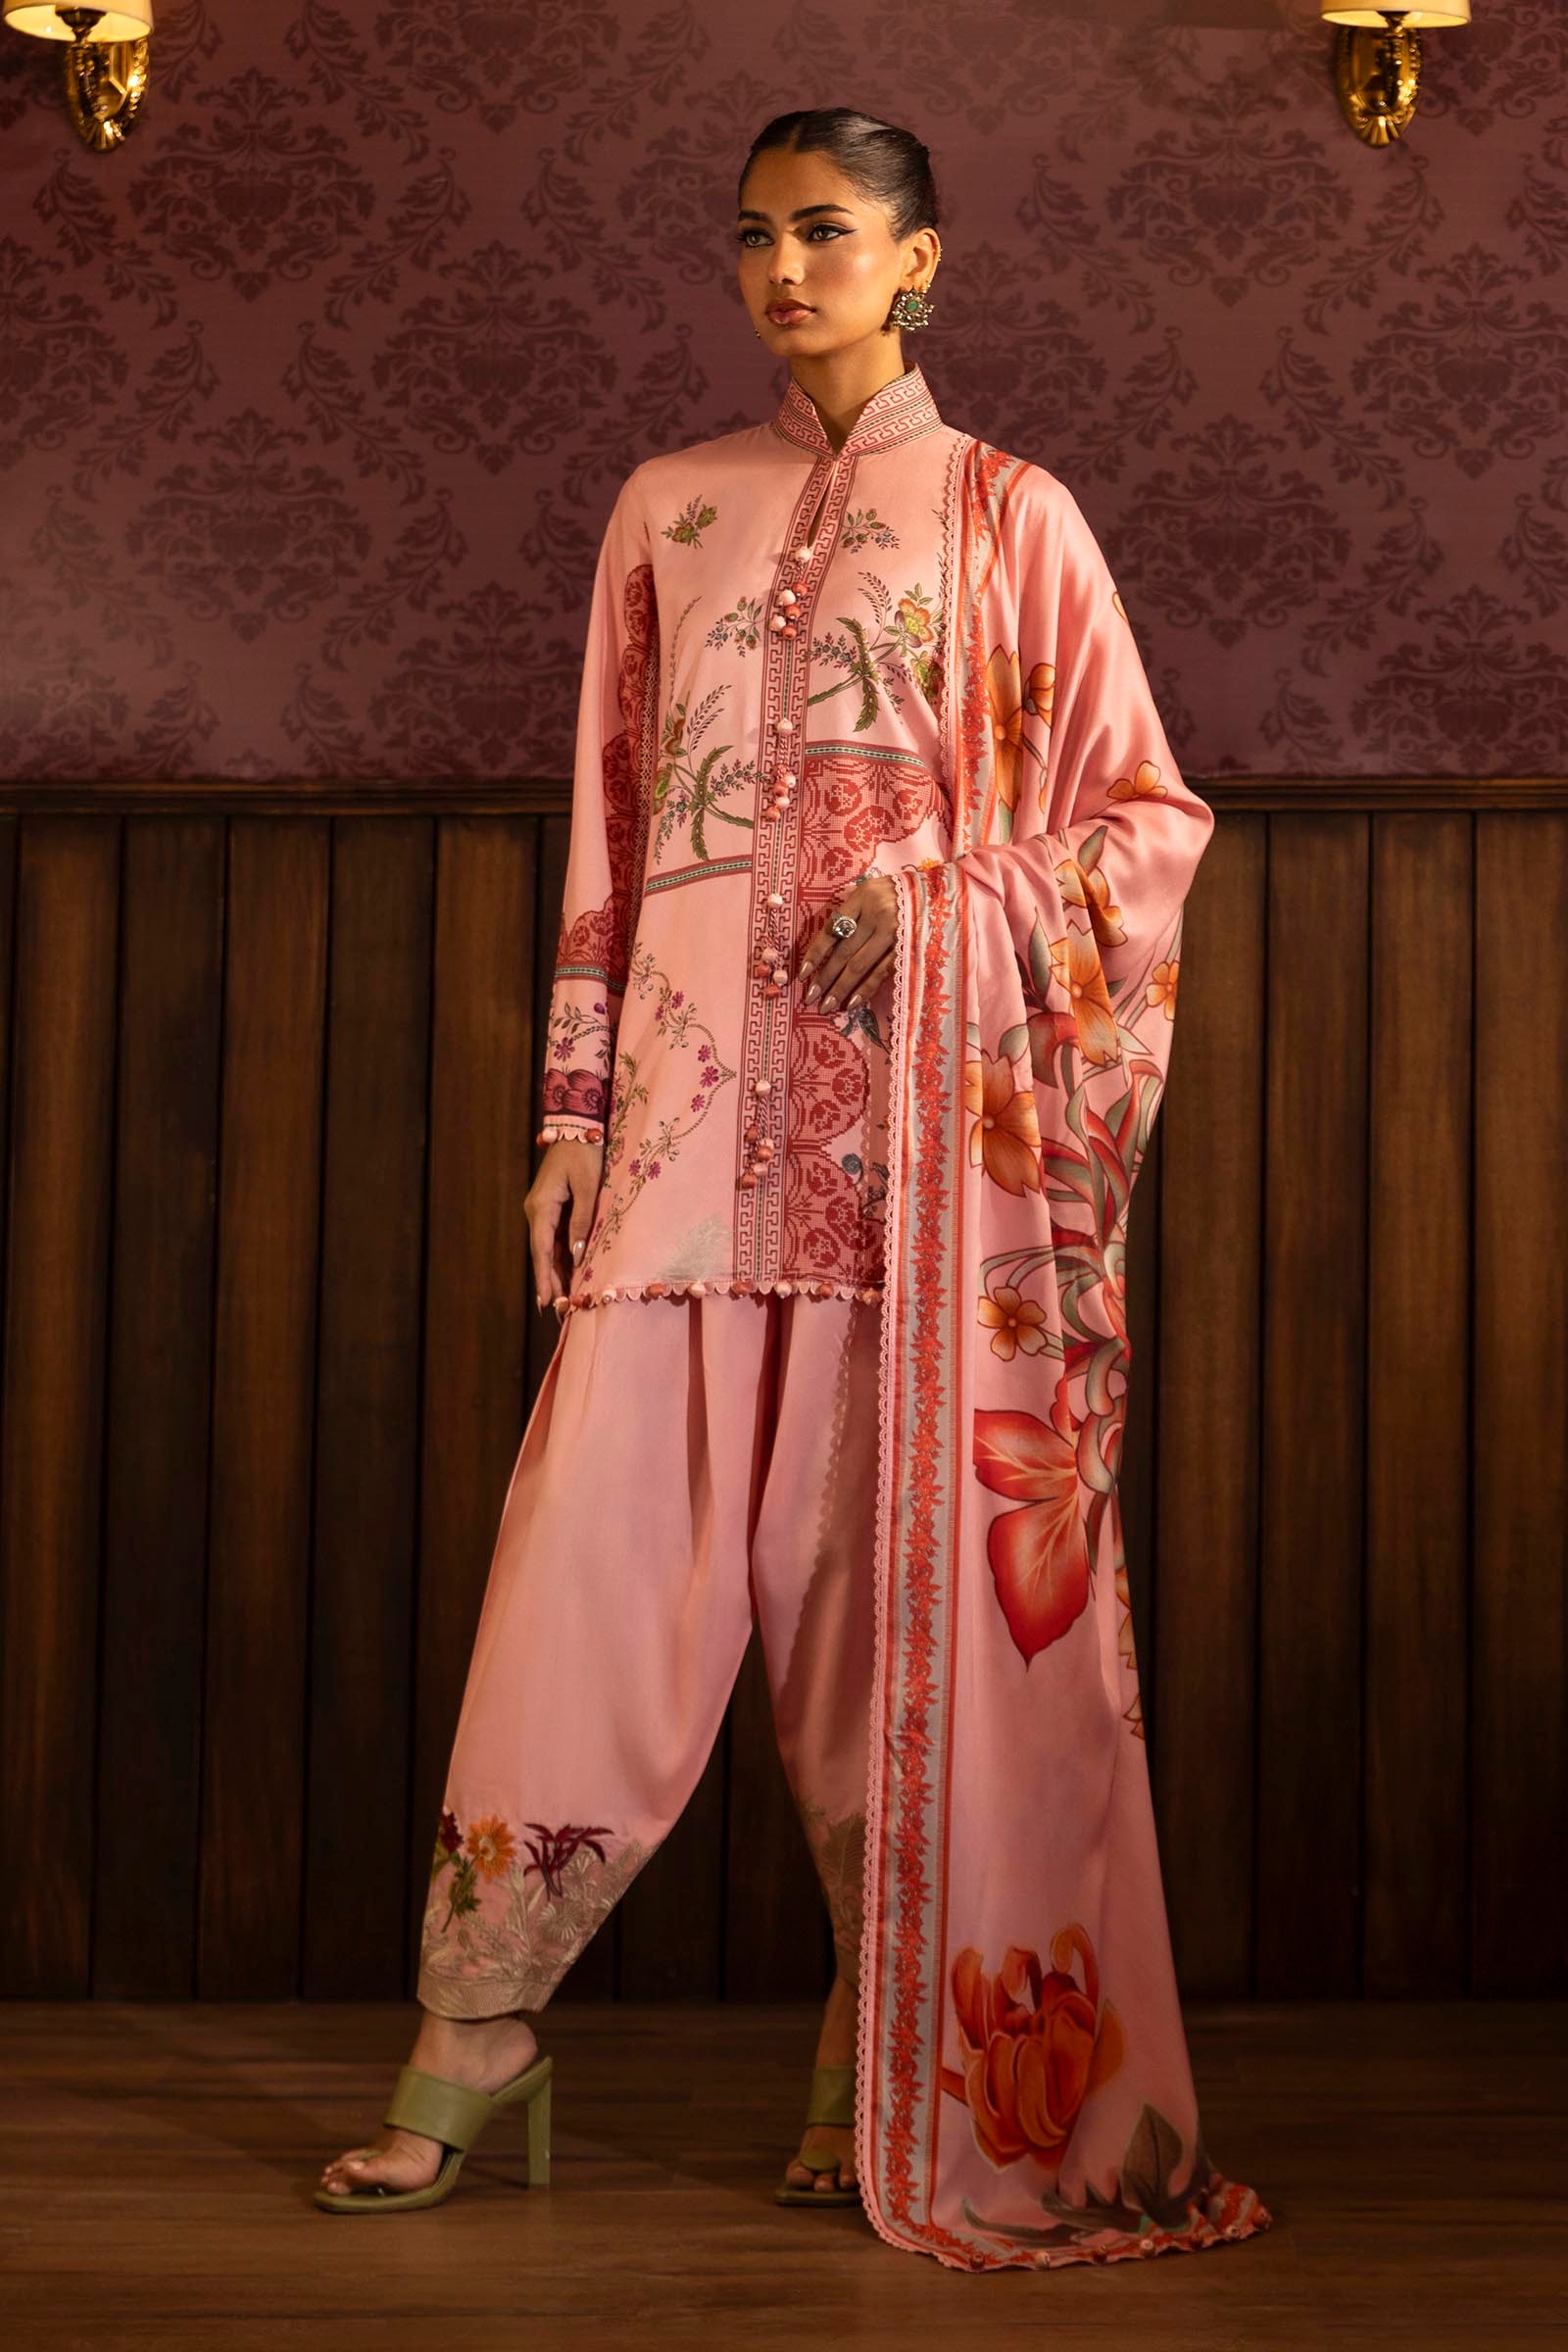
pink multi floral print churidar